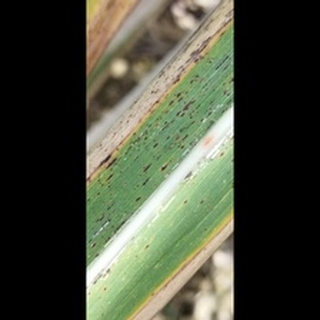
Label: sugarcane_rust